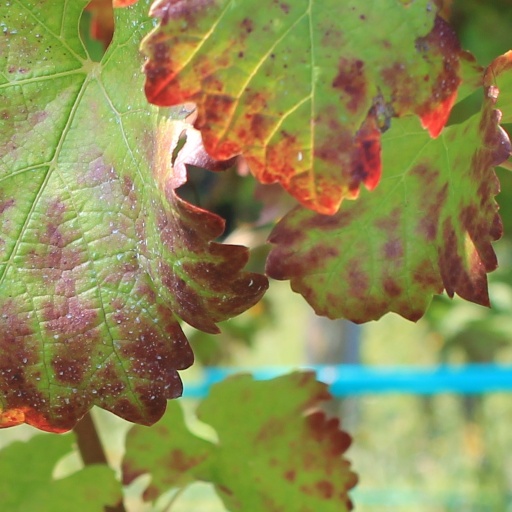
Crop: grape